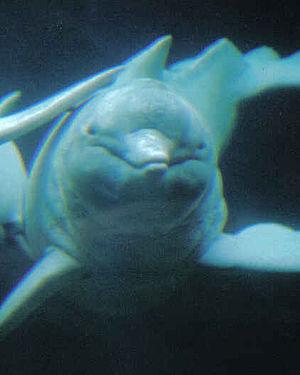
Apure est un dauphin rose de l'Amazone mâle, né vers 1957 dans le río Apure au Venezuela et mort le 9 octobre 2006 au zoo de Duisbourg où il était un des animaux favoris du public.